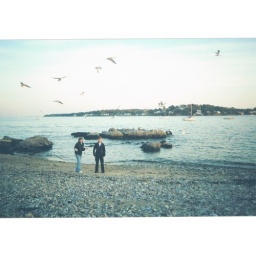
Christa (almost 16) and Jaden (almost 14) had a ball running around on this beach area.